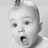
Emotion: surprise